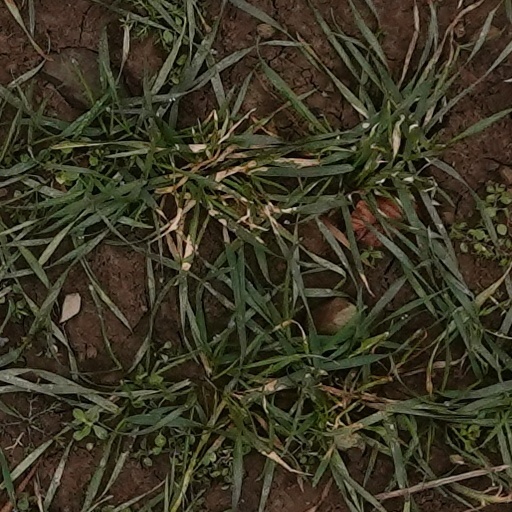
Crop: wheat